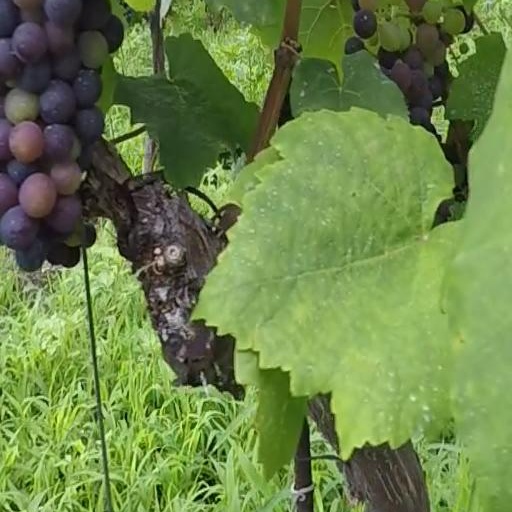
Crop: grape